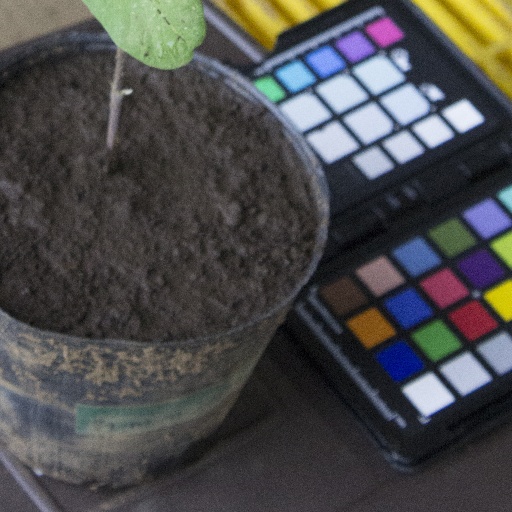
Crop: soybean